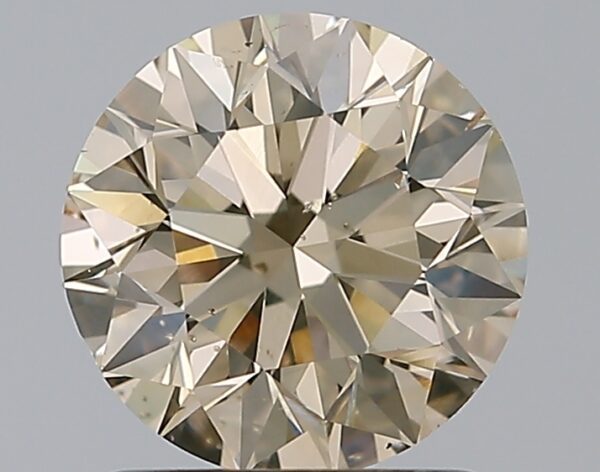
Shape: round
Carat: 1.2
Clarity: SI2
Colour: S-T
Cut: VG
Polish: EX
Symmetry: EX
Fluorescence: M
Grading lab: GIA
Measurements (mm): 6.71 x 6.75 x 4.26